Monarchy of Papua New Guinea

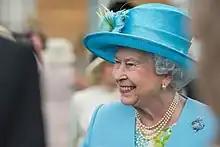
Queen Elizabeth II, the first monarch of Papua New Guinea, was known as "Misis Kwin" to the people of Papua New Guinea.

Upon independence in 1975, the Constitution granted Elizabeth II separate style and titles in her role as Head of State of Papua New Guinea. Under section 85 of the Constitution, the Queen's royal style and titles in relation to Papua New Guinea were: "Elizabeth II, Queen of Papua New Guinea and Her other Realms and Territories, Head of the Commonwealth".